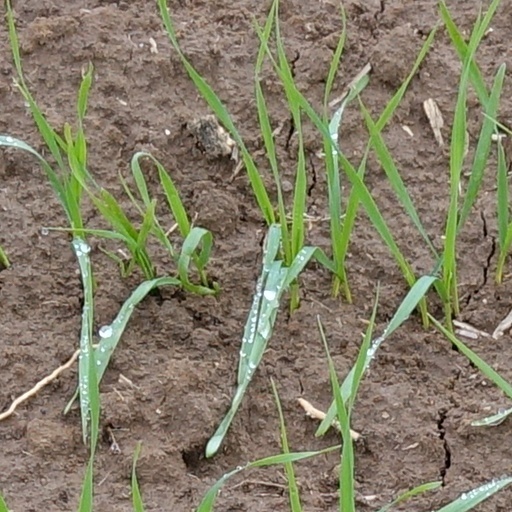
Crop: wheat